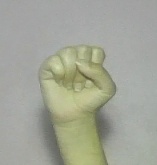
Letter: saad